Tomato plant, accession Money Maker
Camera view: bottom (45 deg); turntable rotation: 120 degrees
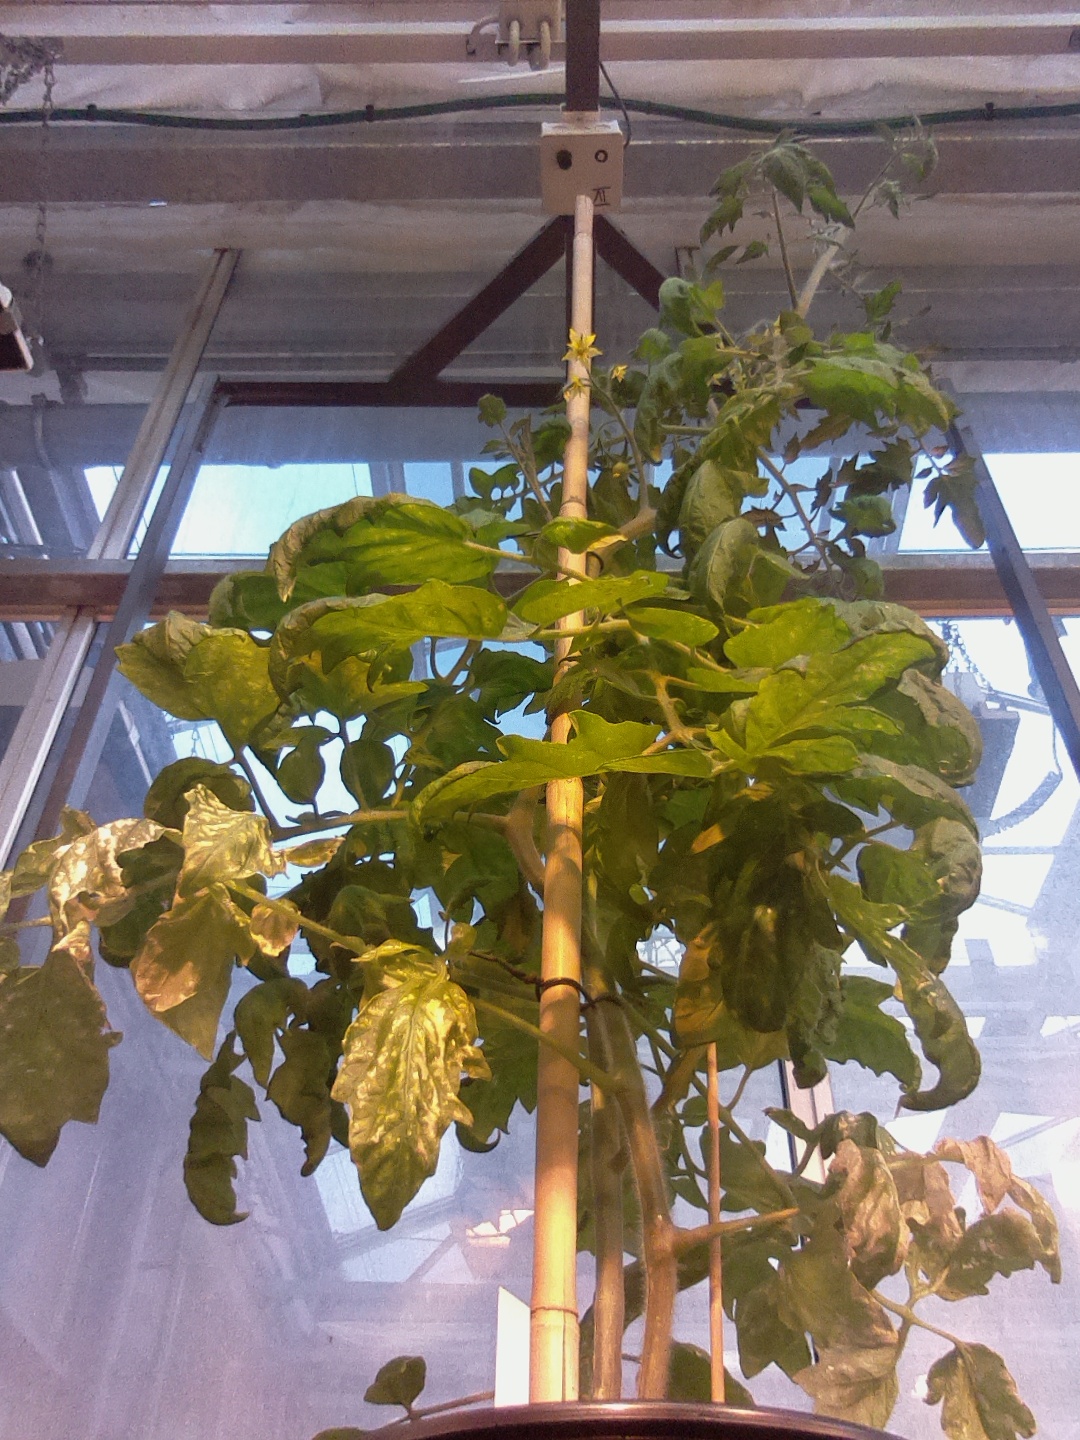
BBCH growth stage 68: Full flowering, 80%-90% of flowers open, more petals falling